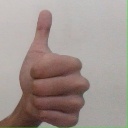
अक्षर: थ